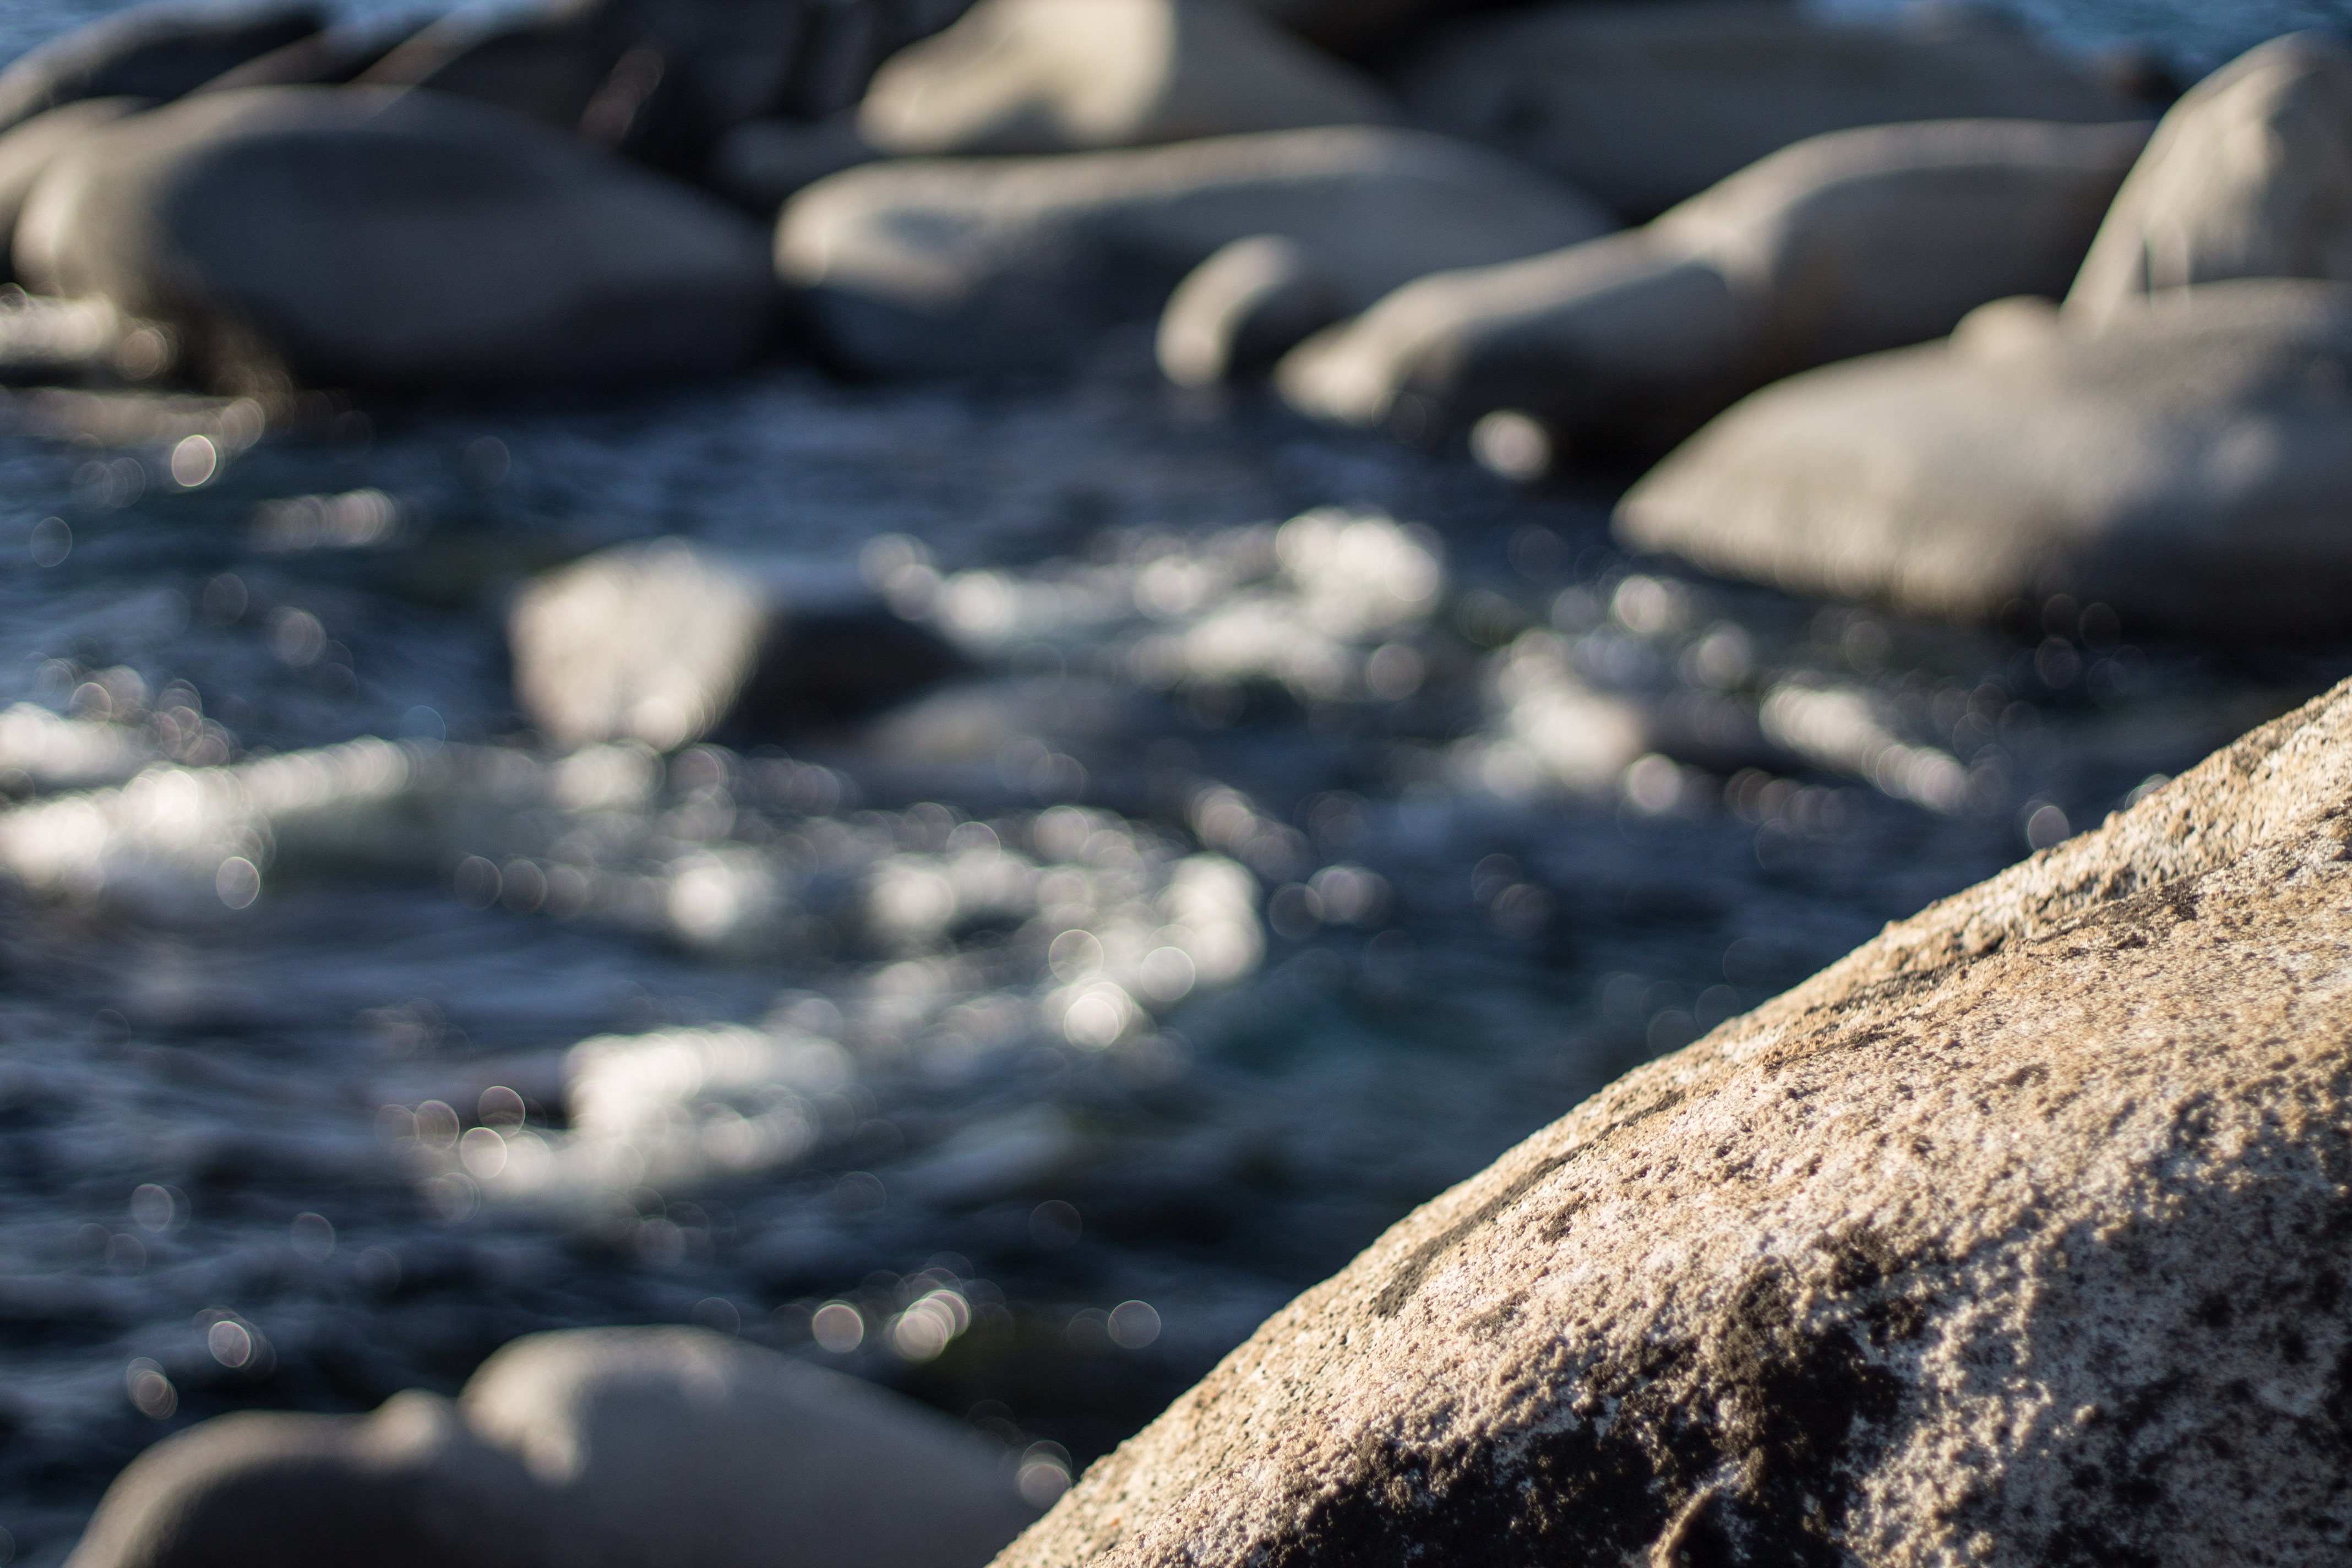
sea, coast, water, nature, sand, rock, winter, shore, wave, river, stream, ice, reflection, material, geology